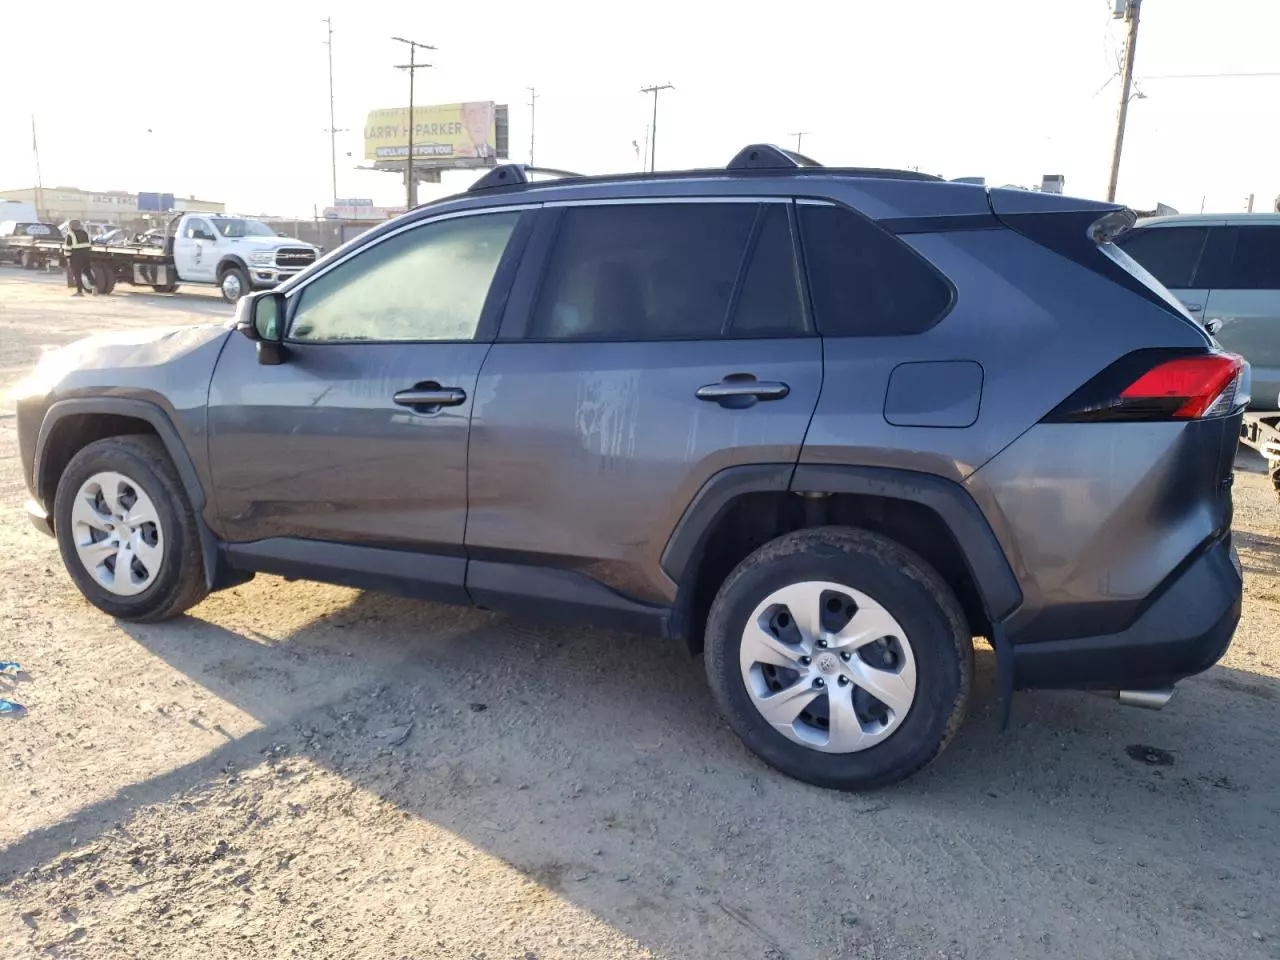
Aucun dommage détecté.
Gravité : aucun